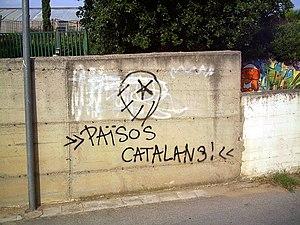
L'estelada est le drapeau qui symbolise la revendication de l'indépendance de la Catalogne et des pays catalans par rapport à l'Espagne et la France. Elle se compose d'une senyera à laquelle on a ajouté un triangle au guindant portant une étoile au centre.